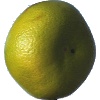
Label: pomelo_sweetie